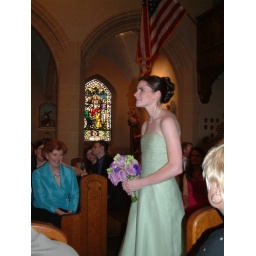
Kelly in a pretty green dress